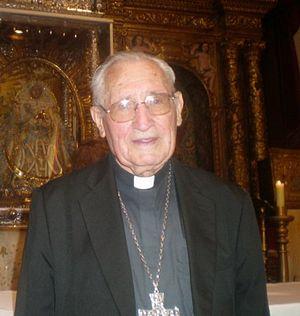
Damián Iguacén Borau est un évêque espagnol de l'Église catholique.